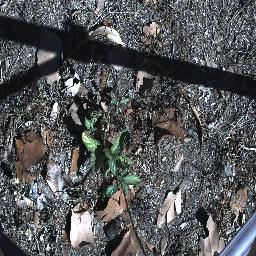
Label: snake_weed